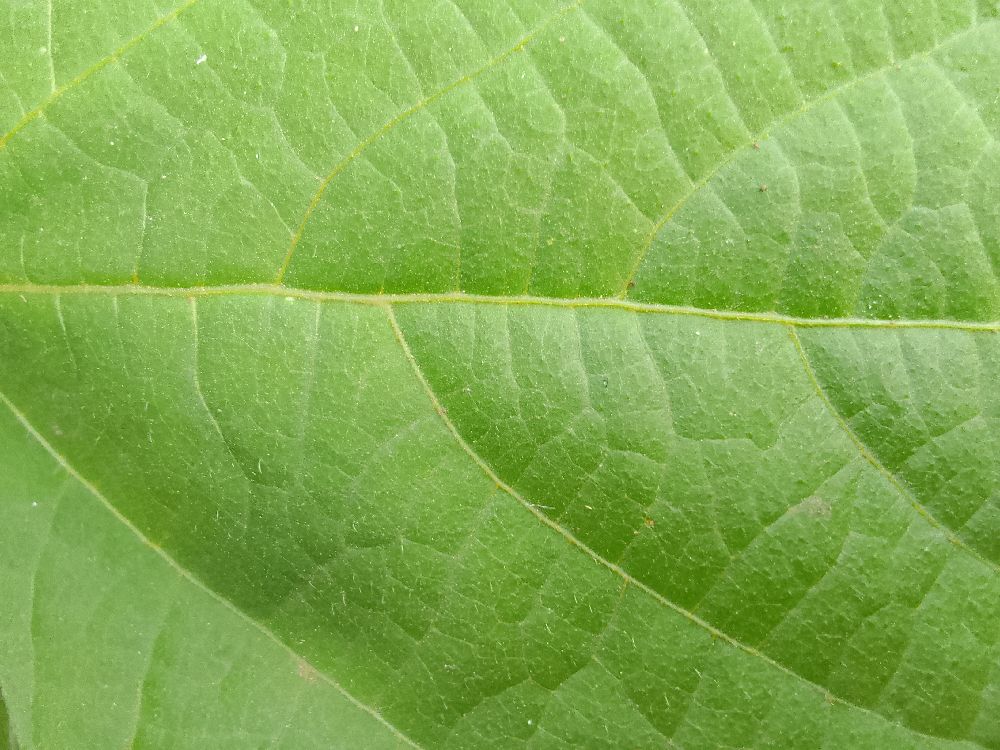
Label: healthy